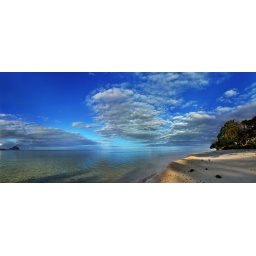
Early morning panoramic view of the beach. Cluster of clouds in the blue sky with calm and cool water and beach.